Don Bradman

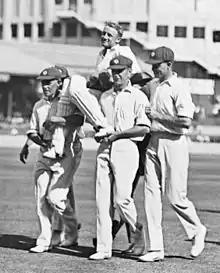
Bradman is chaired off the ground by his opponents after scoring 452.

Playing in only his tenth first-class match, Bradman, nicknamed "Braddles" by his teammates, found his initial Test a harsh learning experience. Caught on a sticky wicket, Australia were all out for 66 in the second innings and lost by 675 runs (still a Test record). Following scores of 18 and 1, the selectors dropped Bradman to twelfth man for the Second Test. An injury to Bill Ponsford early in the match required Bradman to field as substitute while England amassed 636, following their 863 runs in the First Test. RS "Dick" Whitington wrote, "... he had scored only nineteen himself and these experiences appear to have provided him with food for thought". Recalled for the Third Test at the Melbourne Cricket Ground, Bradman scored 79 and 112 to become the youngest player to make a Test century, although the match was still lost. Another loss followed in the Fourth Test. Bradman reached 58 in the second innings and appeared set to guide the team to victory when he was run out. It was to be the only run out of his Test career. The losing margin was just twelve runs.